Answer in natural language. Which object is closer to Doorway, brown wooden bat or Window? Choose between the following options: Window or brown wooden bat
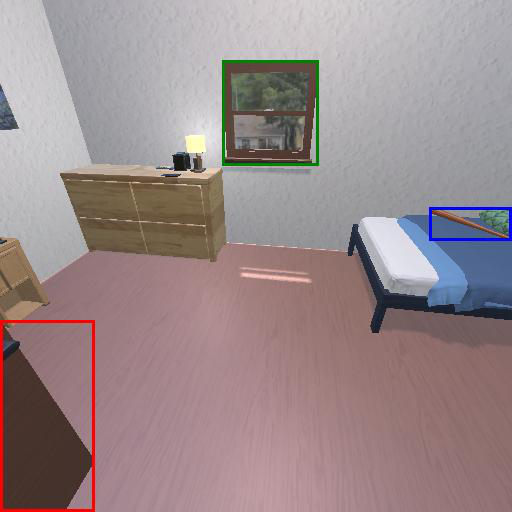
<answer>Window</answer>